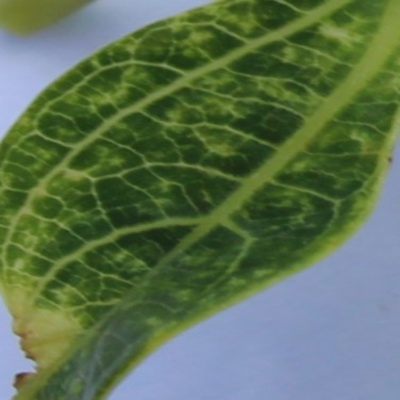
Crop: Cassava
Condition: green mite